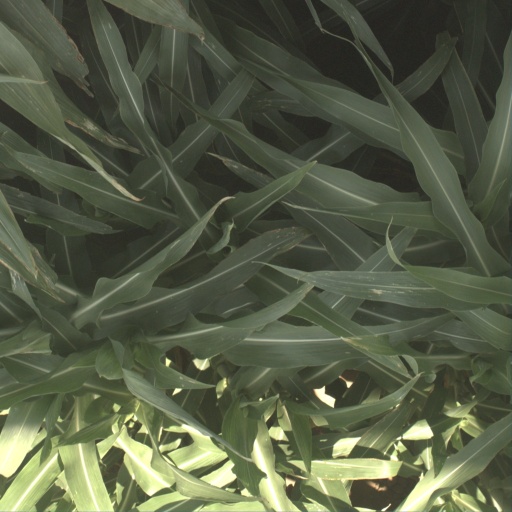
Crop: sorghum